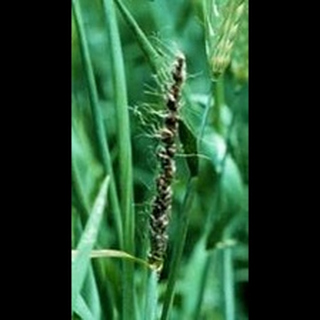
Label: wheat_smut